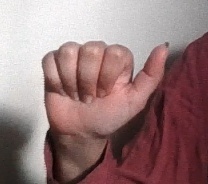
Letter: dhad